Instow railway station

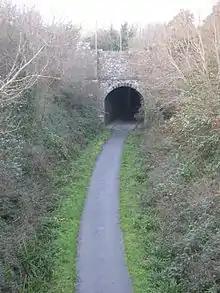
Tarka Trail Tunnel Instow

Passenger trains south of Torrington were stopped in March 1965, and the line through Instow was closed to all passengers on 4 October 1965, though the last trains had run on the Saturday before (2 October); the station had stopped being staffed from the previous January. After closure to passenger traffic, the line remained open for ball clay traffic from Meeth, which continued until 1982.